United Nations Security Council Resolution 1198

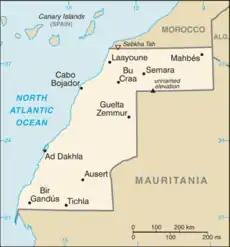
Western Sahara

United Nations Security Council resolution 1198, adopted unanimously on 18 September 1998, after reaffirming all previous resolutions on the Western Sahara, the Council extended the mandate of the United Nations Mission for the Referendum in Western Sahara (MINURSO) until 31 October 1998.